George Lucas

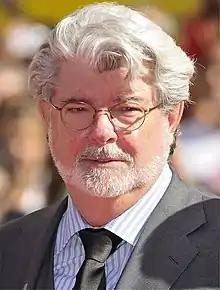
Lucas at the 2009 Venice Film Festival

The first "Star Wars" prequel was finished and released in 1999 as "Episode I – The Phantom Menace", which would be the first film Lucas had directed in over two decades. Following the release of the first prequel, Lucas announced that he would also be directing the next two, and began working on "Episode II". The first draft of "Episode II" was completed just weeks before principal photography, and Lucas hired Jonathan Hales, a writer from "The Young Indiana Jones Chronicles", to polish it. It was completed and released in 2002 as "Attack of the Clones". The final prequel, "Episode III – Revenge of the Sith", began production in 2002 and was released in 2005. Numerous older fans and critics at the time considered the prequels more mixed compared to the original trilogy, though they were box office successes and popular with younger fans. In 2004, Lucas reflected that his transition from independent to corporate film-maker mirrored the story of "Star Wars" character Darth Vader in some ways, but concluded he was glad to be able to make his films the way he wanted to.